Muzzle-loading rifle

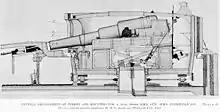
The reloading mechanism onboard HMS "Inflexible".

The largest RML carried on a warship was the Elswick Ordnance Company's 17.7 inch (450-mm) 100 ton gun of the 1870s, four of which were installed in each of the Italian ironclads and (launched in 1876 and 1878, respectively). The Royal Navy at the time was restricted to the weapons produced by Woolwich Arsenal, so that the heaviest guns that could be shipped were the 80 ton 16 inch guns of HMS "Inflexible".